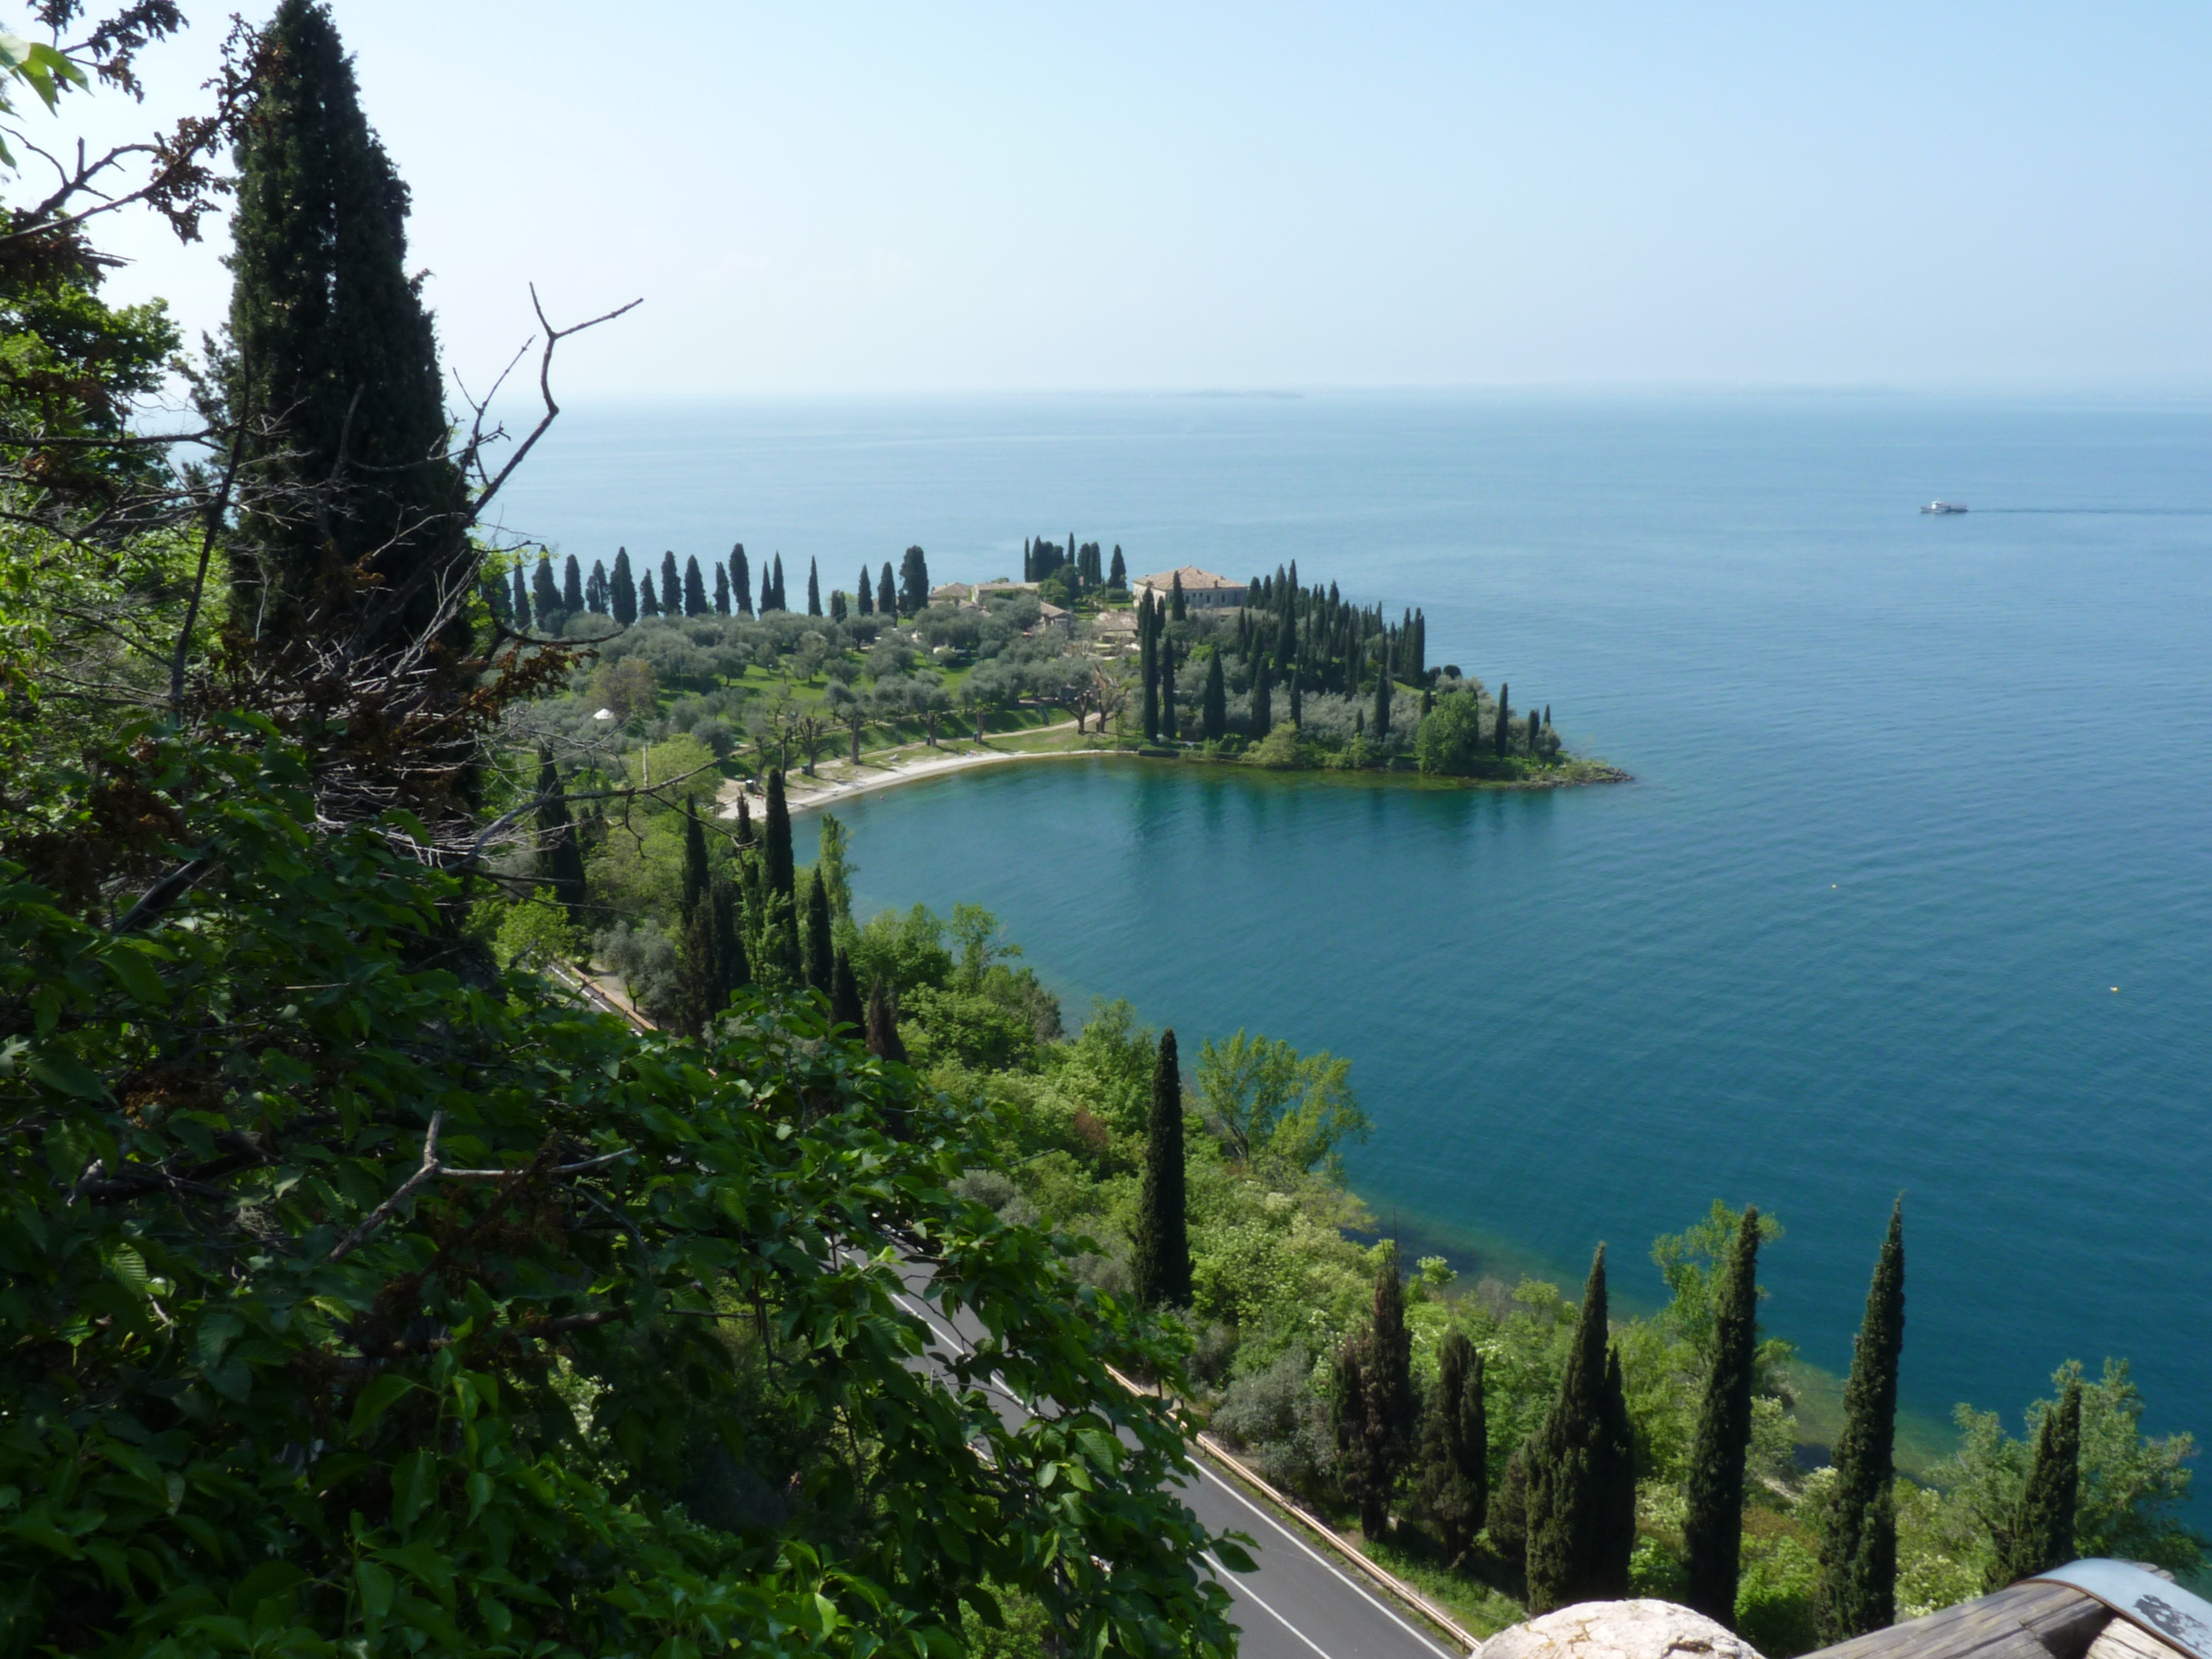
sea, coast, water, nature, mountain, lake, vacation, cliff, cove, green, bay, italy, reservoir, tourism, terrain, body of water, garda, cape